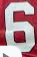
Number: 6